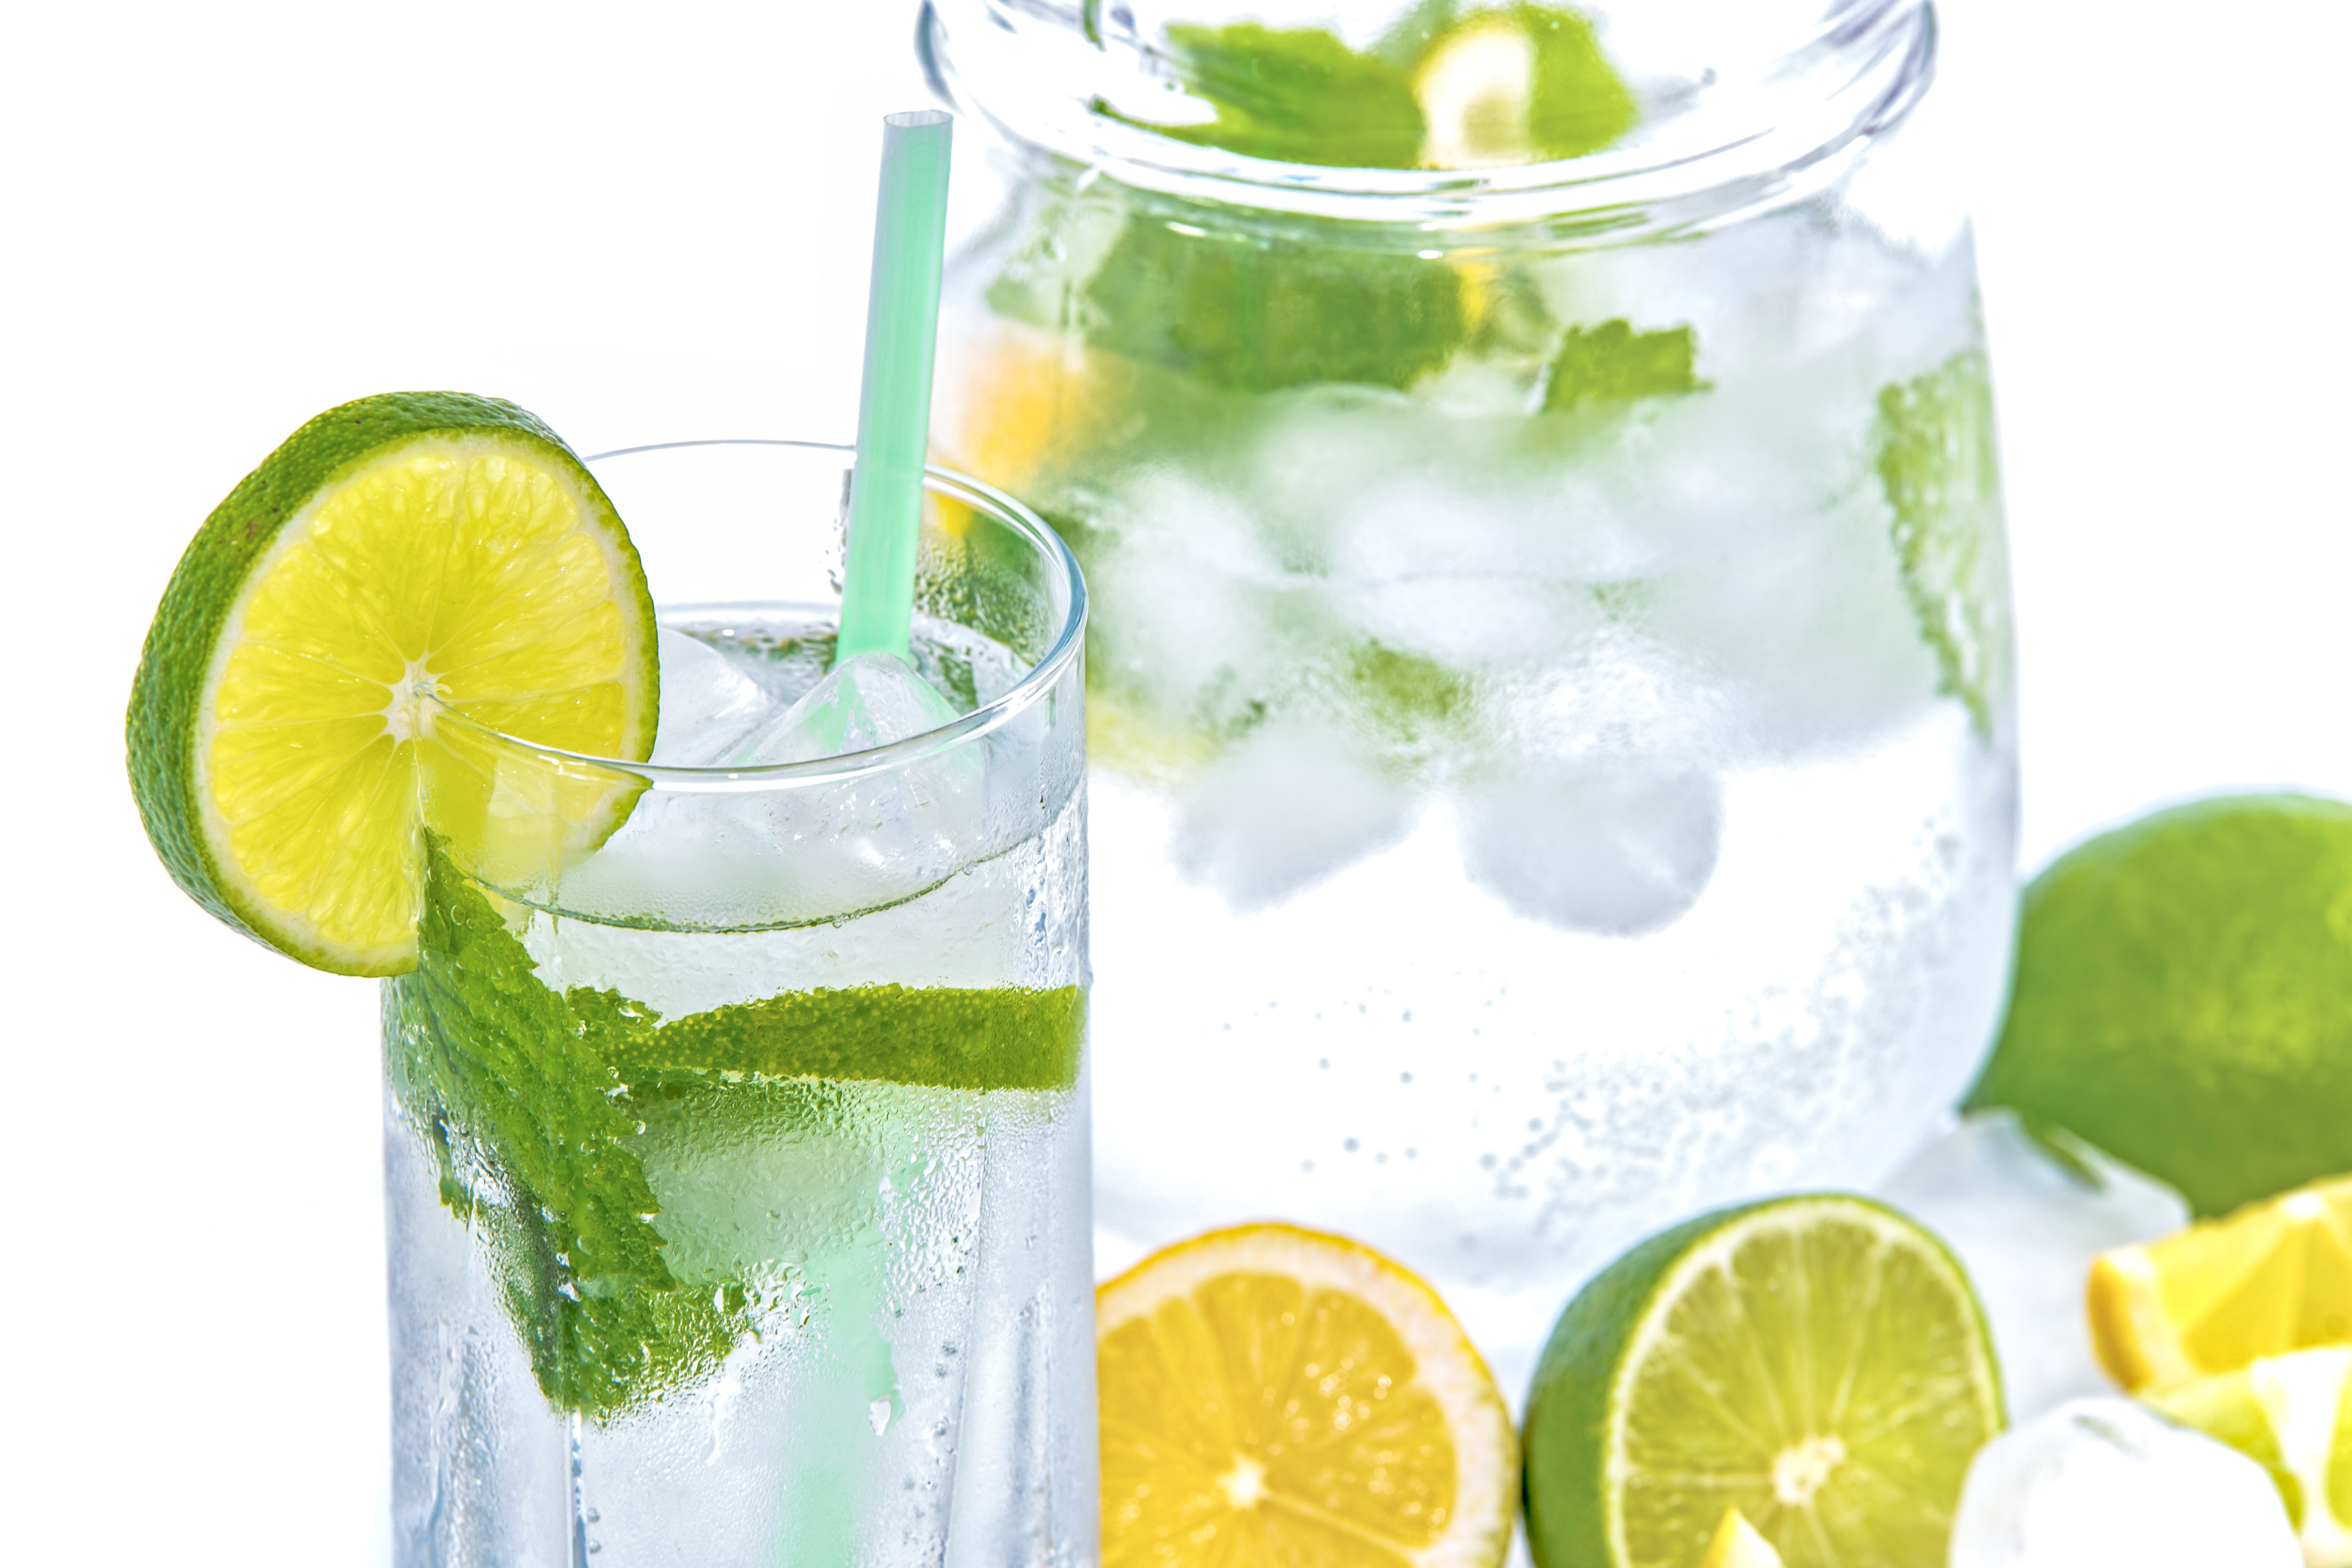
cold, liquid, fruit, leaf, glass, restaurant, summer, ice, food, spring, green, produce, natural, fresh, lemonade, drink, yellow, leisure, healthy, mint, cocktail, mojito, lime, juice, mineral water, cool, holidays, refreshment, chill, soda, diet, refreshing, citrus, the freshness, white background, the drink, an isolated, flowering plant, alcoholic beverage, carbonated, lemon mineral, tonic, drink bar, land plant, distilled beverage, non alcoholic beverage, caipiroska, caipirinha, lemon lime, limeade, lemon juice